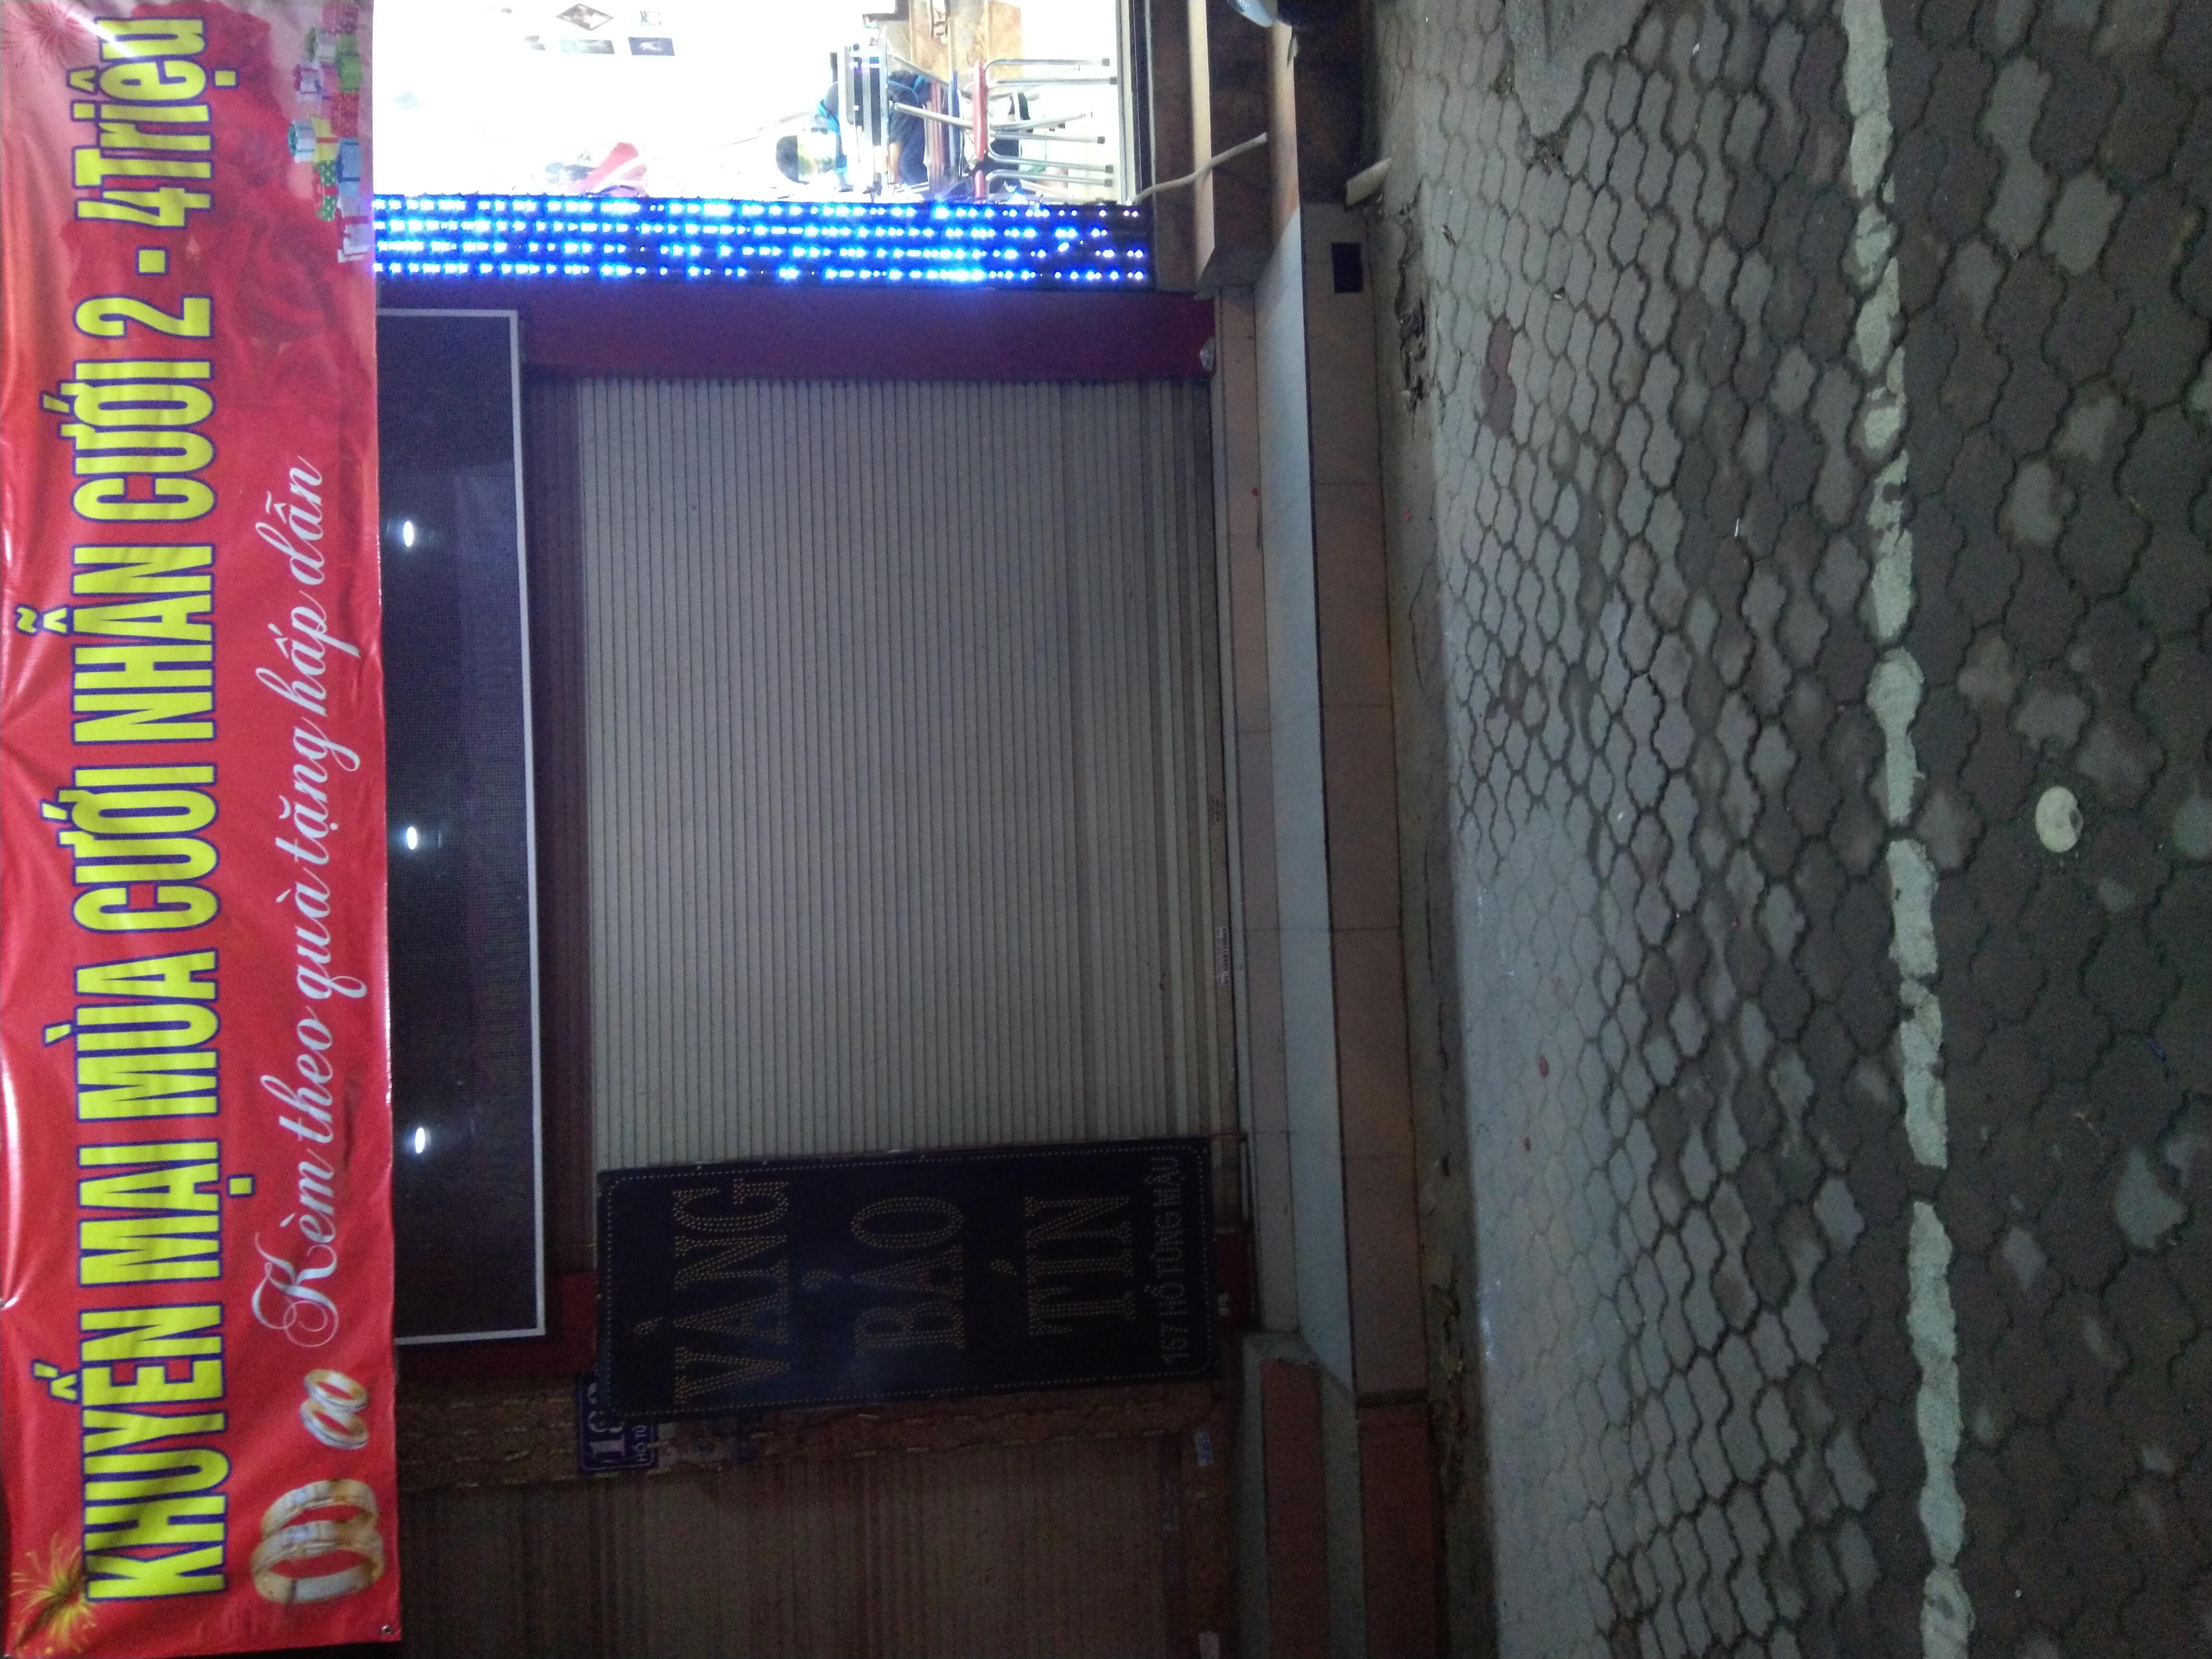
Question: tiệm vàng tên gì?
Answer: tiệm vàng tên bảo tín